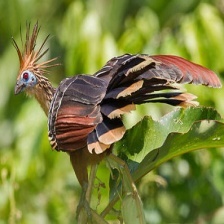
Species: HOATZIN
Scientific name: OPHISTHOCOMUS HOAZIN